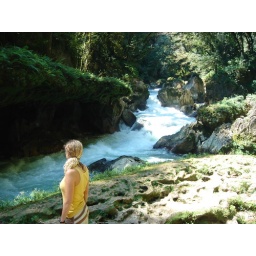
where the river goes under the lime stone bridge at semuc champey